Kuala Belait

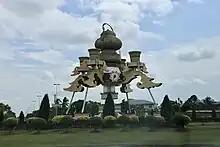

Kuala Belait is located in the vicinity of the onshore Rasau gas field. However Brunei Shell has various facilities in town to support the oil and gas production facilities in the vicinity.